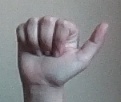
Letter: dhad